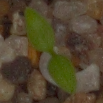
Label: common_chickweed